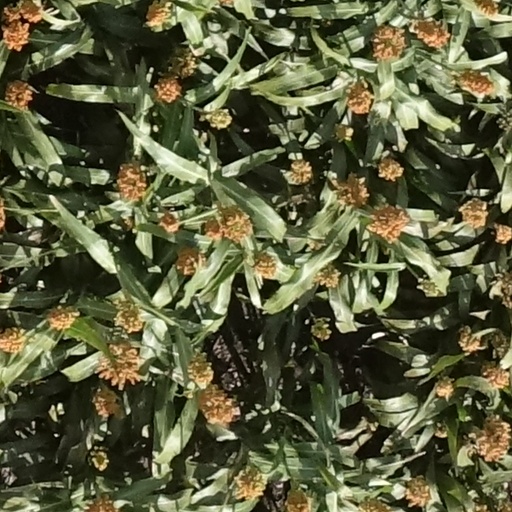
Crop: sorghum